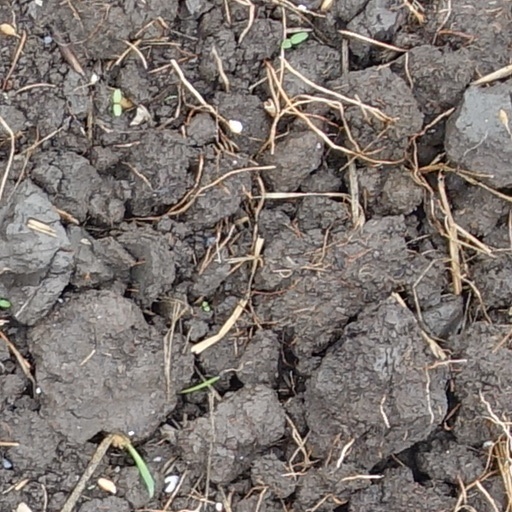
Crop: wheat